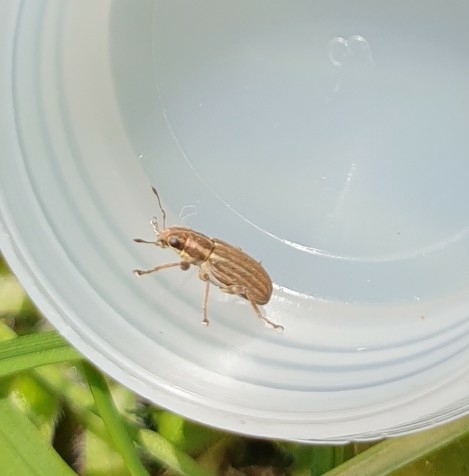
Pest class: pea_leaf_weevil